Flags of the Australian Defence Force

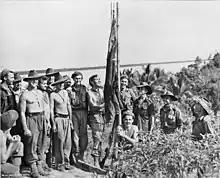
The Australian flag was raised on Linkgas beach during the invasion of Tarakan.

There were a number of Australian flag raisings in the Pacific and Middle Eastern theatres during the Second World War. It was flown over Kokoda in 1942 and Lae in 1943 where "The Australian flag was hoisted on the pole of the control tower on Lae airfield and American and Australian troops gave victory cheers as the flag floated in the breeze". There has since been a commemorative plaque laid at Lae with the inscription reading: "Here on 16th September 1943 the Australian National Flag was raised by Commander 25th Aust. Inf. Bde to mark the capture of this important base from the Japanese."